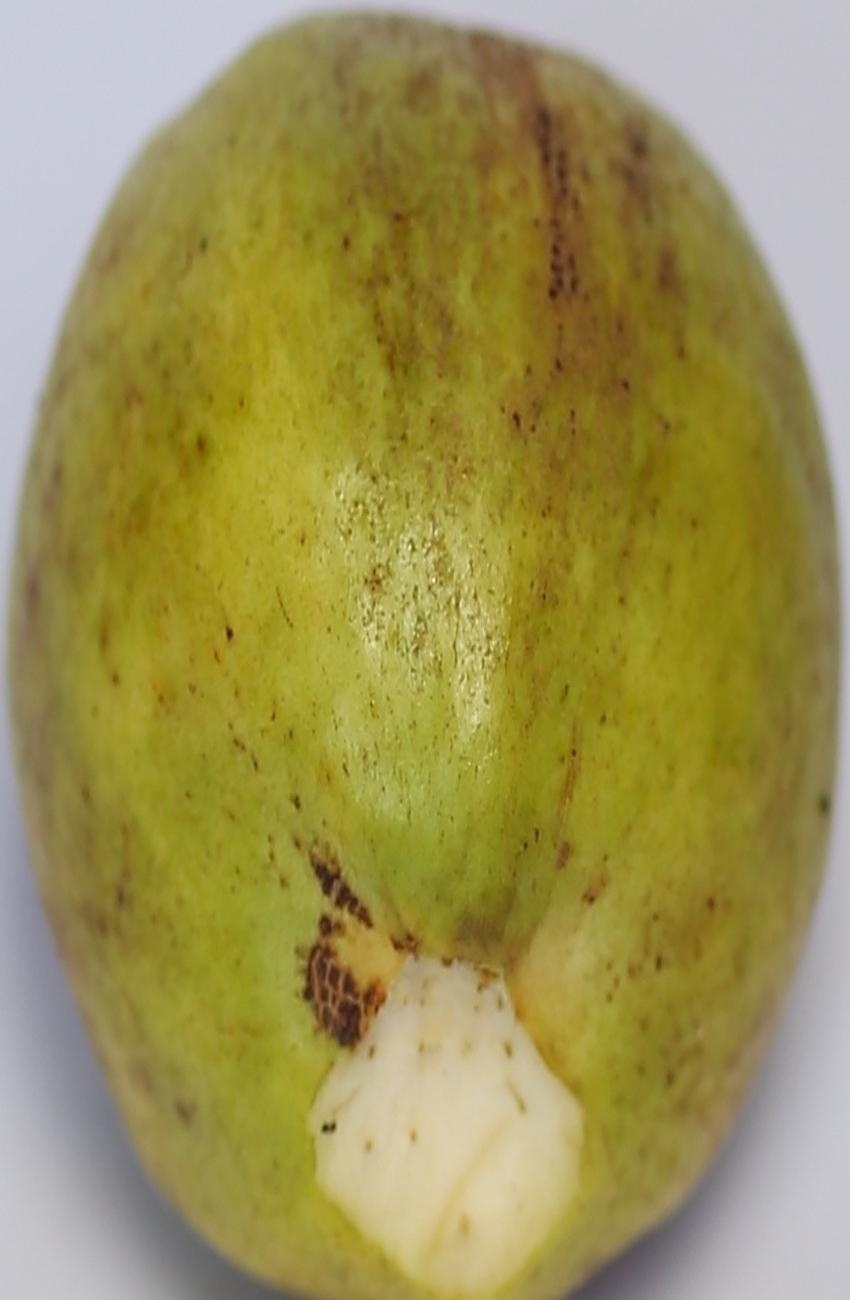
Maturity: mature-green
Variety: thadhrami